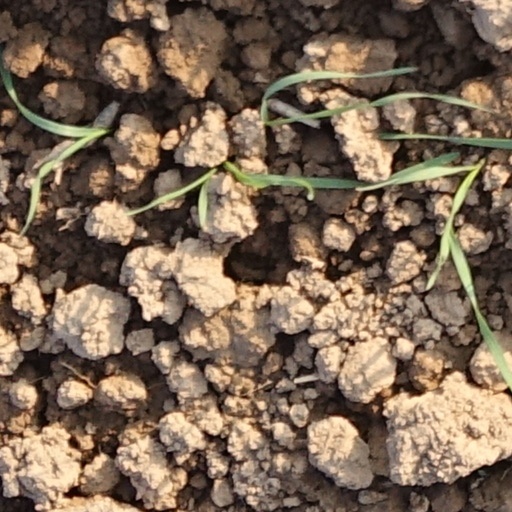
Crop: wheat